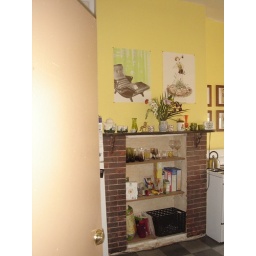
Walking in the front door into the kitchen